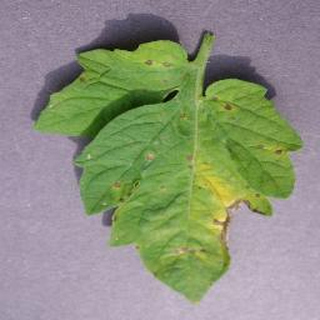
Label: tomato_septoria_leaf_spot